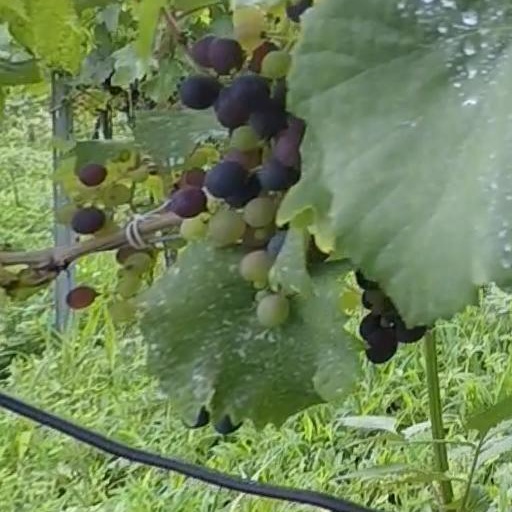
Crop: grape